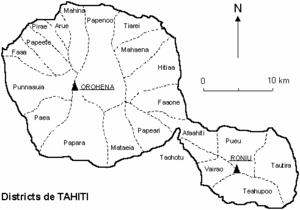
Tahiti est une île de la Polynésie française située dans le Sud de l'océan Pacifique. Elle fait partie du groupe des îles du Vent et de l'archipel de la Société. Cette île haute et montagneuse, d'origine volcanique, est entourée d'un récif de corail. L'île est composée de deux parties — Tahiti Nui, la plus importante, et Tahiti Iti également appelée la Presqu'île, reliées entre elles par l'isthme de Taravao.